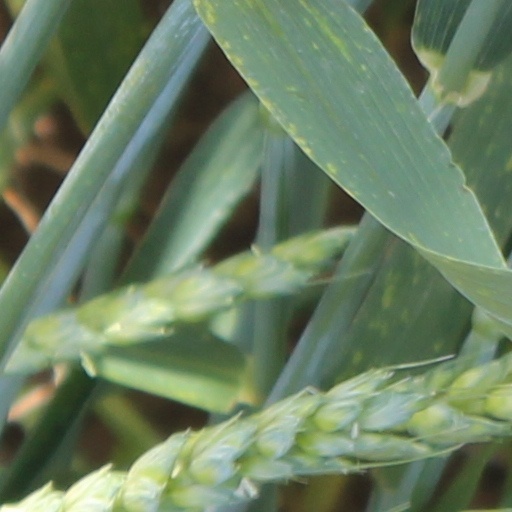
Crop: wheat